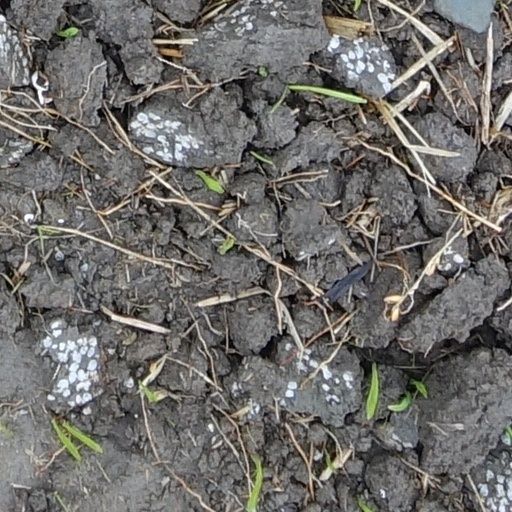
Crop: wheat